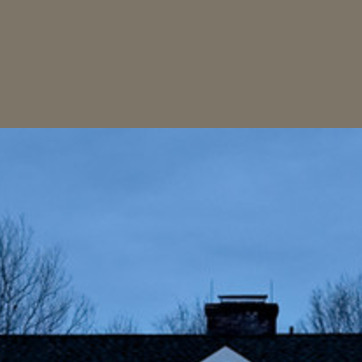
Material: sky